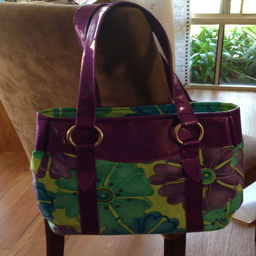
a beautiful bag with vinyl .